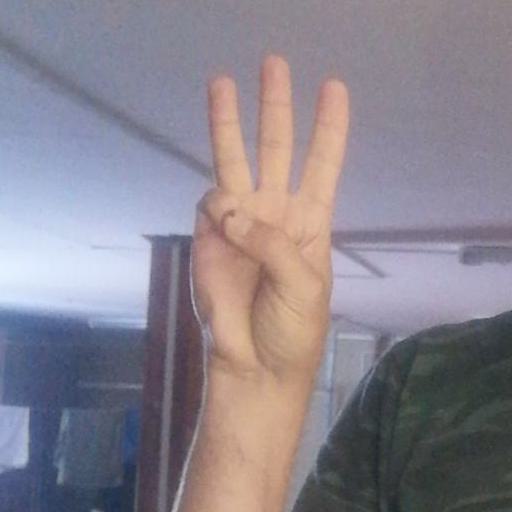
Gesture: three